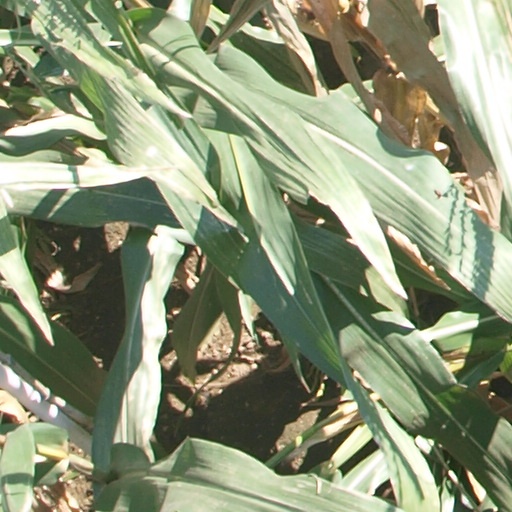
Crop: maize; corn